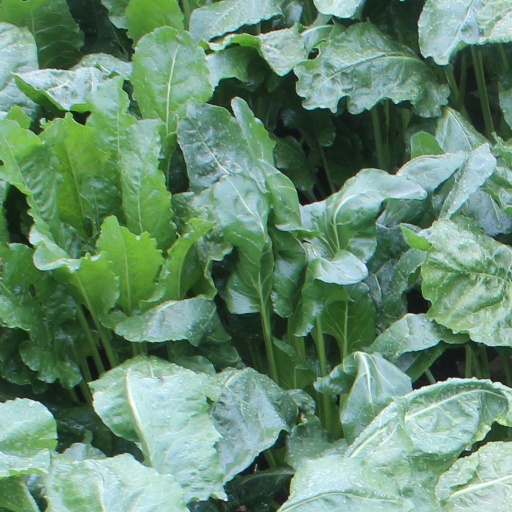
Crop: sugar beet